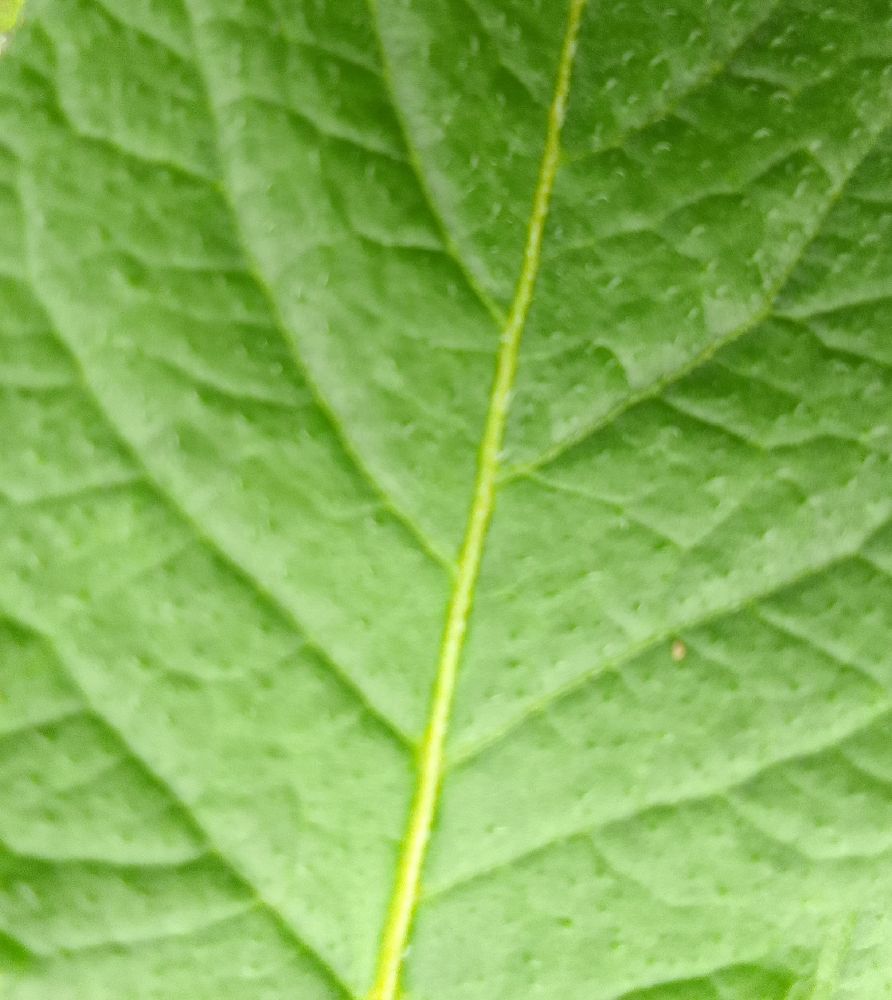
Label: Healthy